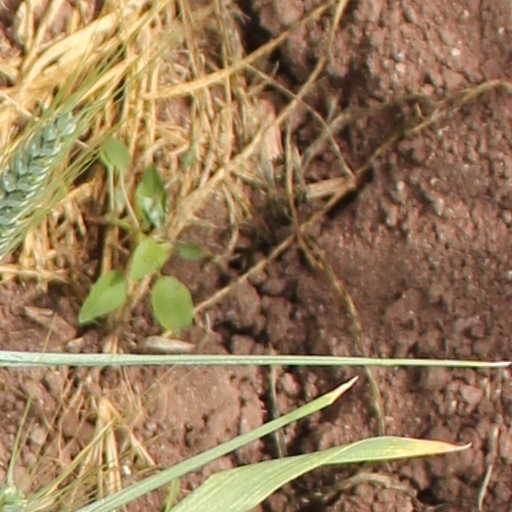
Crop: wheat